Algerian nationality law

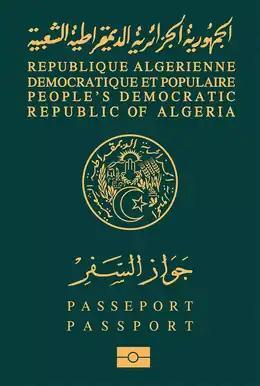

Naturalization can be granted to persons who have resided in the territory for a sufficient period of time, seven years, to confirm they understand the customs and traditions of the society. General provisions are that applicants be of good character and in good health, have no criminal history, and are able to support themselves. If nationality is being considered for exceptional service to the nation, there can be no limiting conditions. In the case of a foreign spouse, a couple must have been married for three years and have established a two year residency to apply for naturalization. Muslim law in Algeria prevents full adoption of children. This lack of a legal parent-child relationship means that children who have been assigned guardians under the Islamic adoptional jurisprudence, known as "kafala", are unable to inherit from a guardian and thus cannot derive parental nationality.